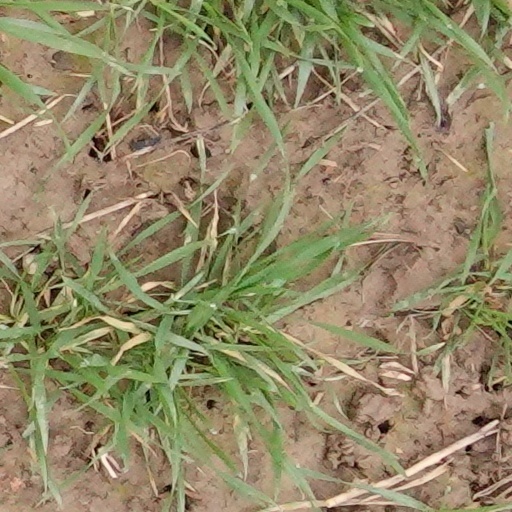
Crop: wheat